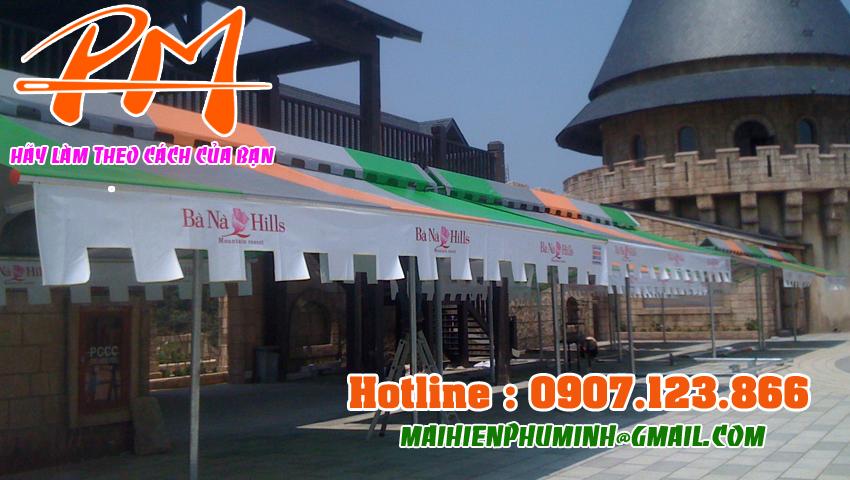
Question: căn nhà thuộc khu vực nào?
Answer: căn nhà thuộc khu du lịch bà nà hills